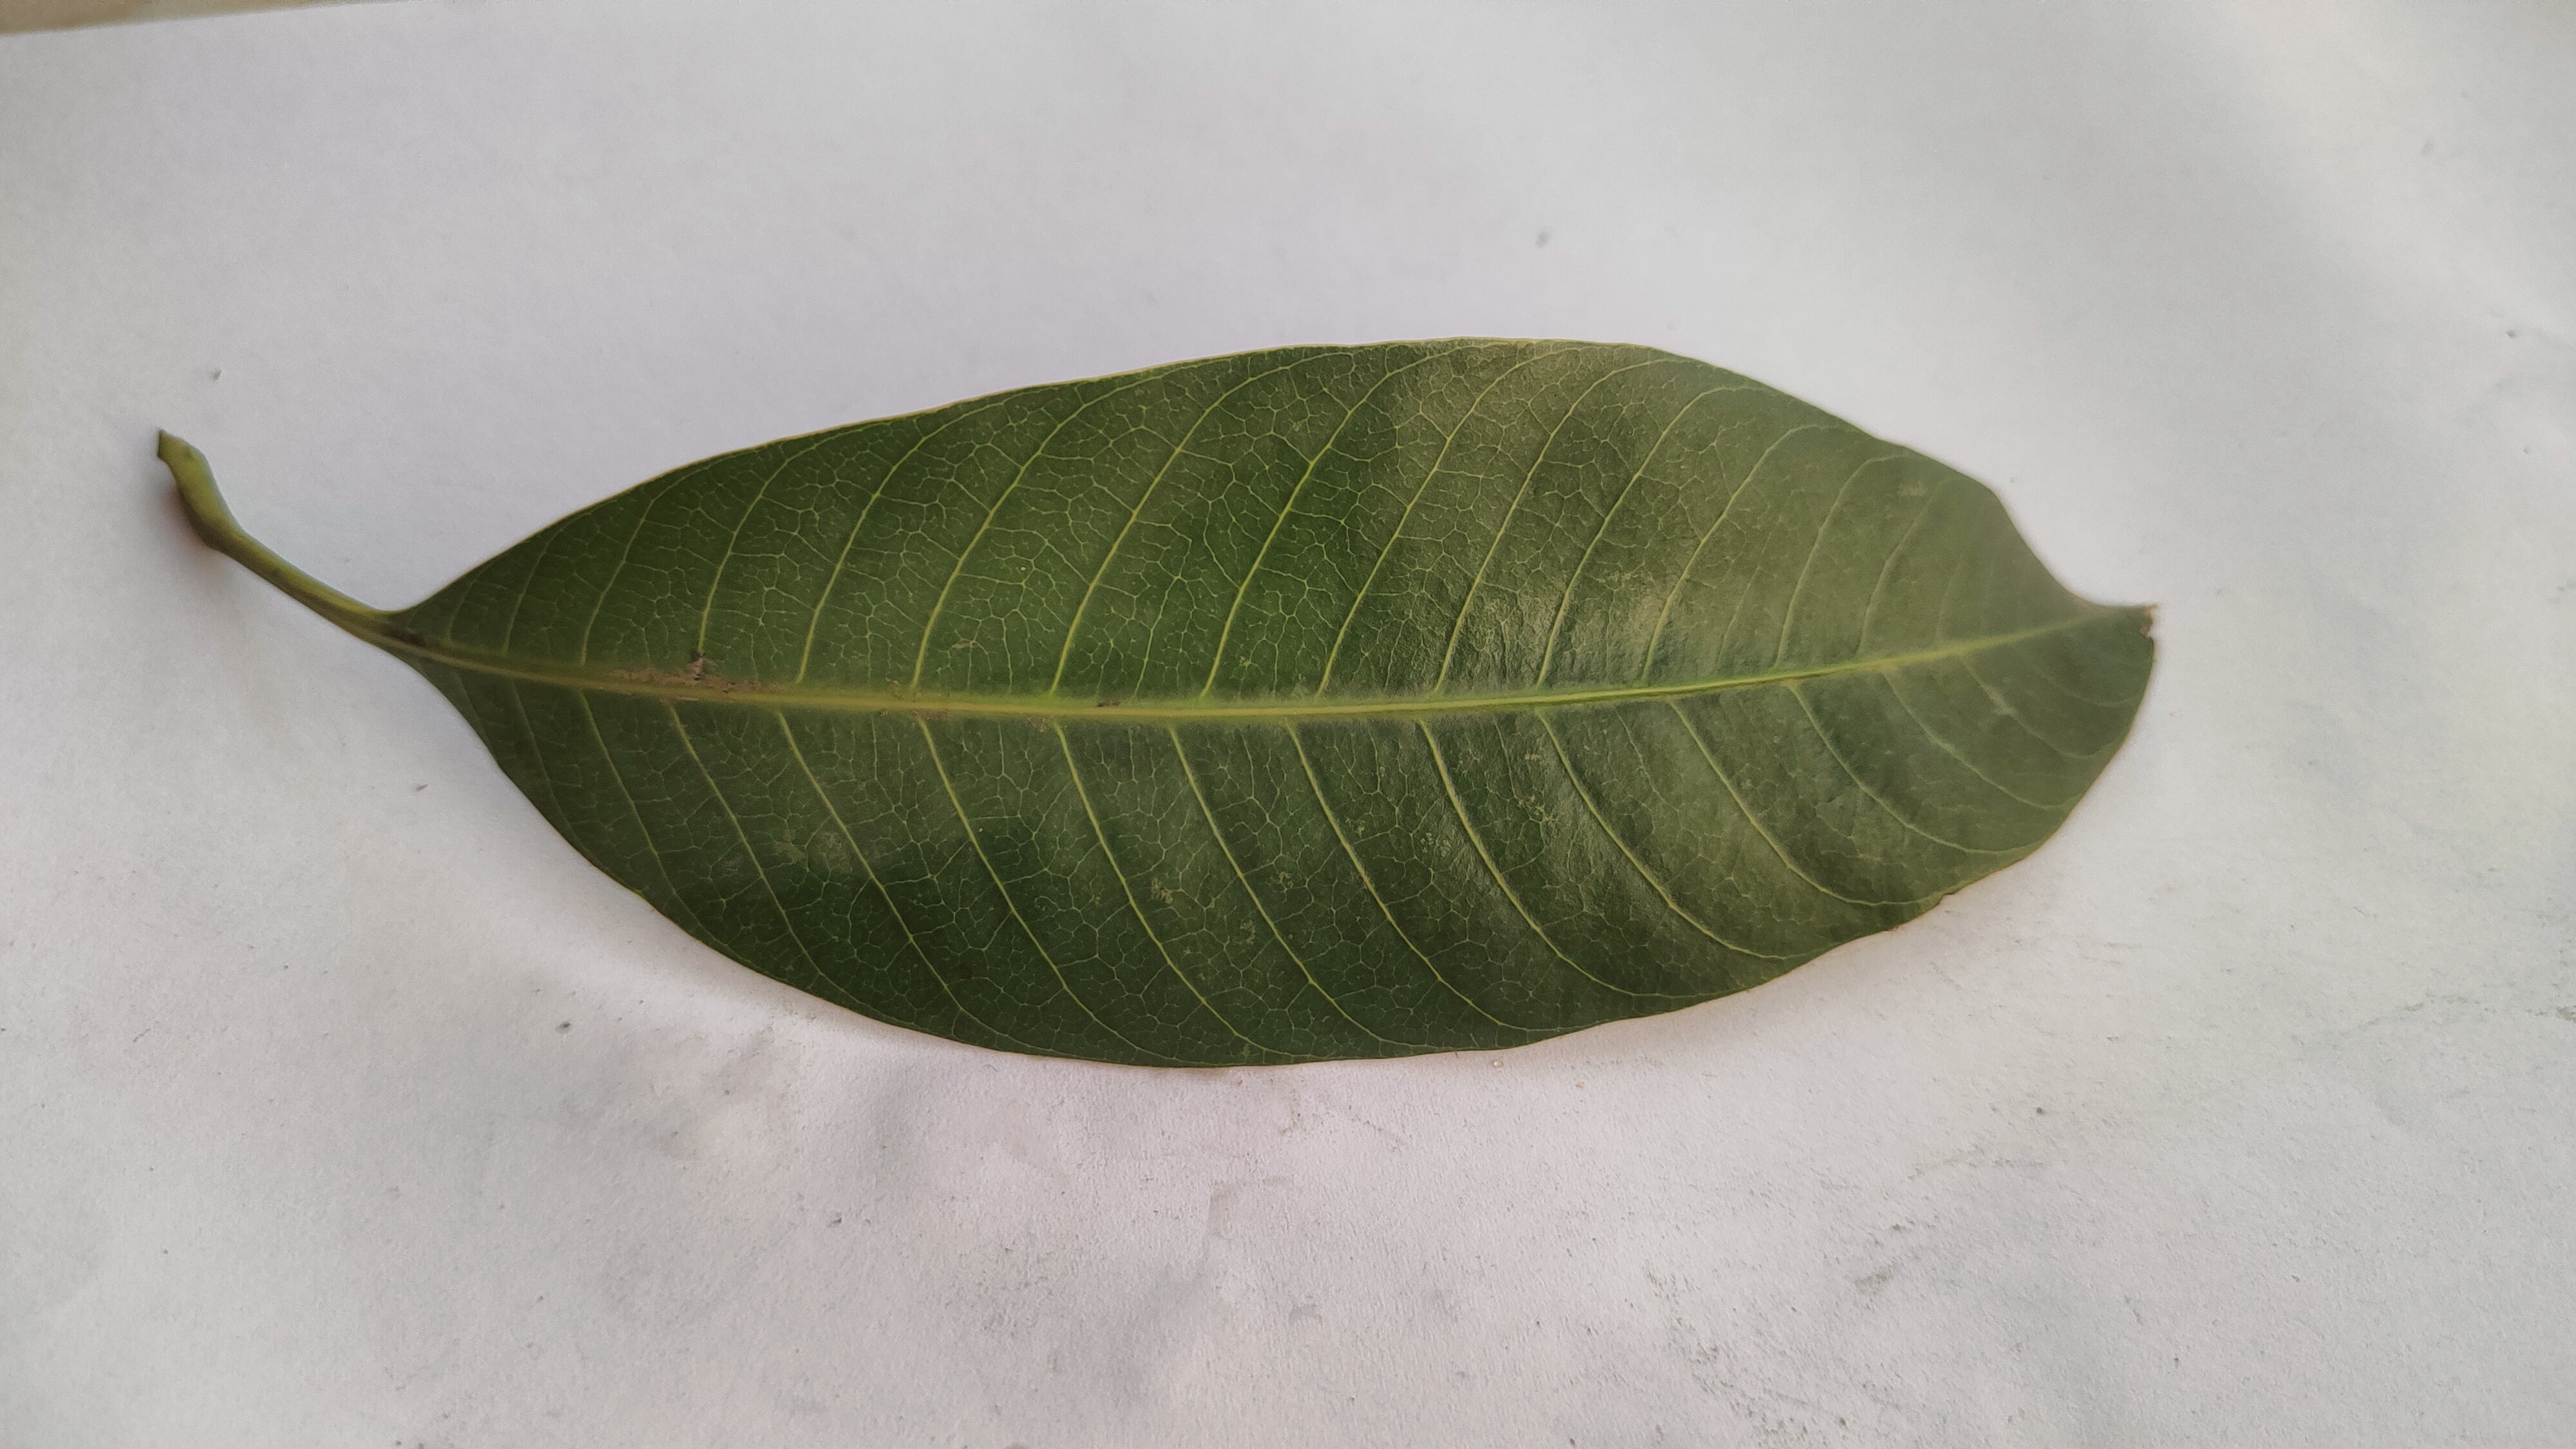
Leaf variety: Mango